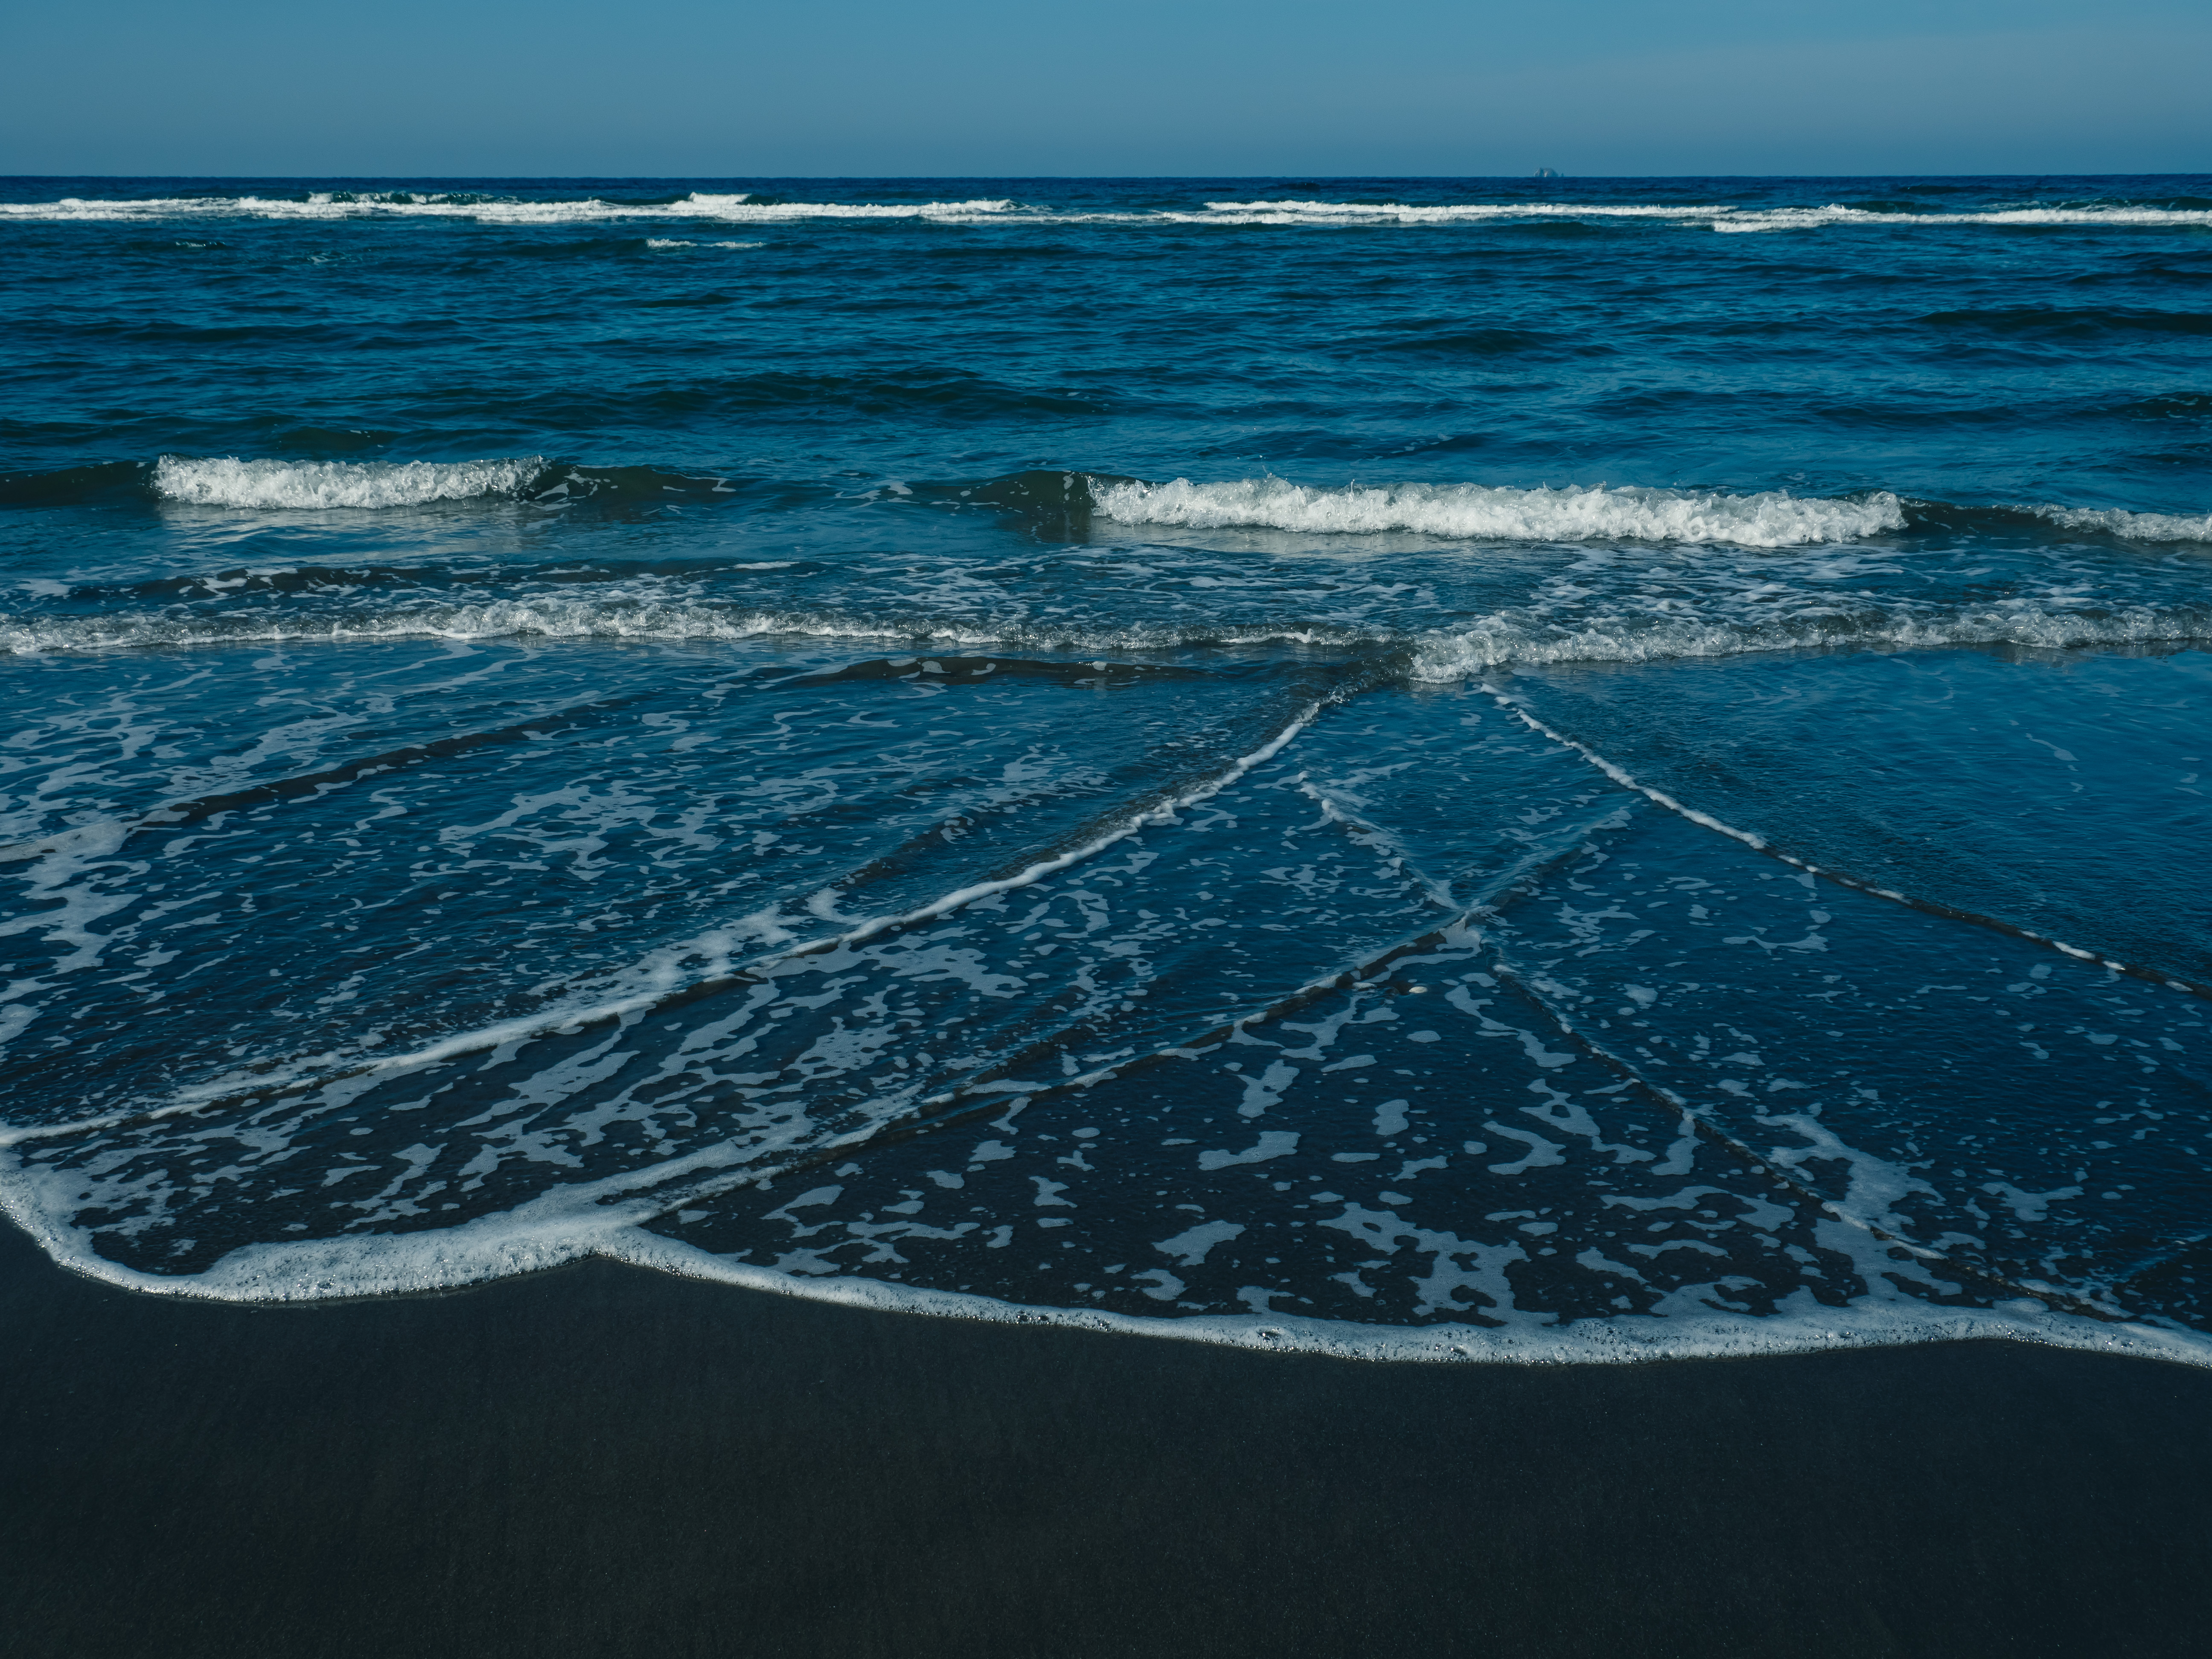
sea, waves, blue, coast, body of water, fluid, liquid, water resources, ocean, wave, horizon, aqua, azure, wind wave, beach, wind, tide, shoal